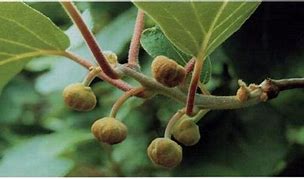
Label: Kiwi